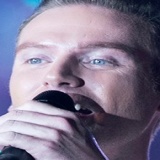
ca sĩ Kyo York